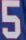
Number: 5